Trevon Jenifer

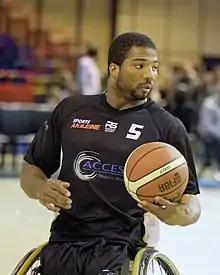
Jenifer during the final of the French Cup in 2015

Trevon Edward Jenifer (born September 7, 1988, in La Plata, Maryland) is an American Paralympic wheelchair basketball player.